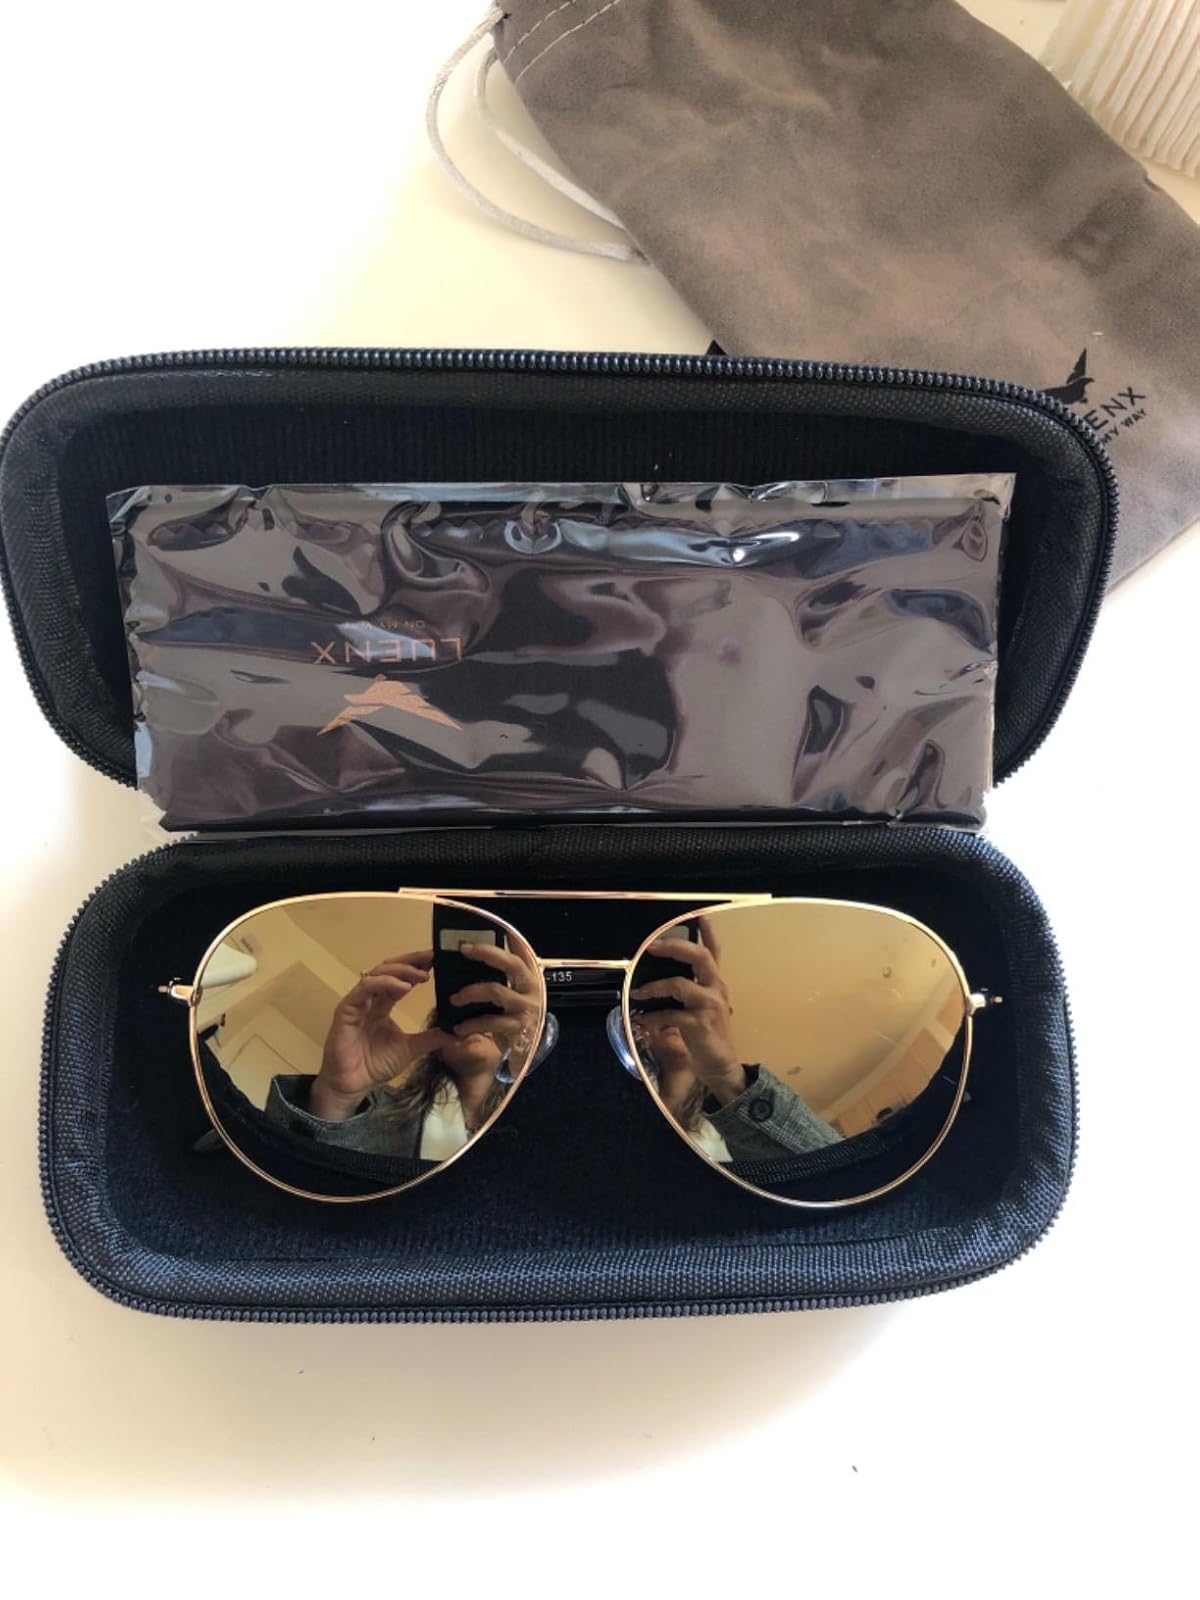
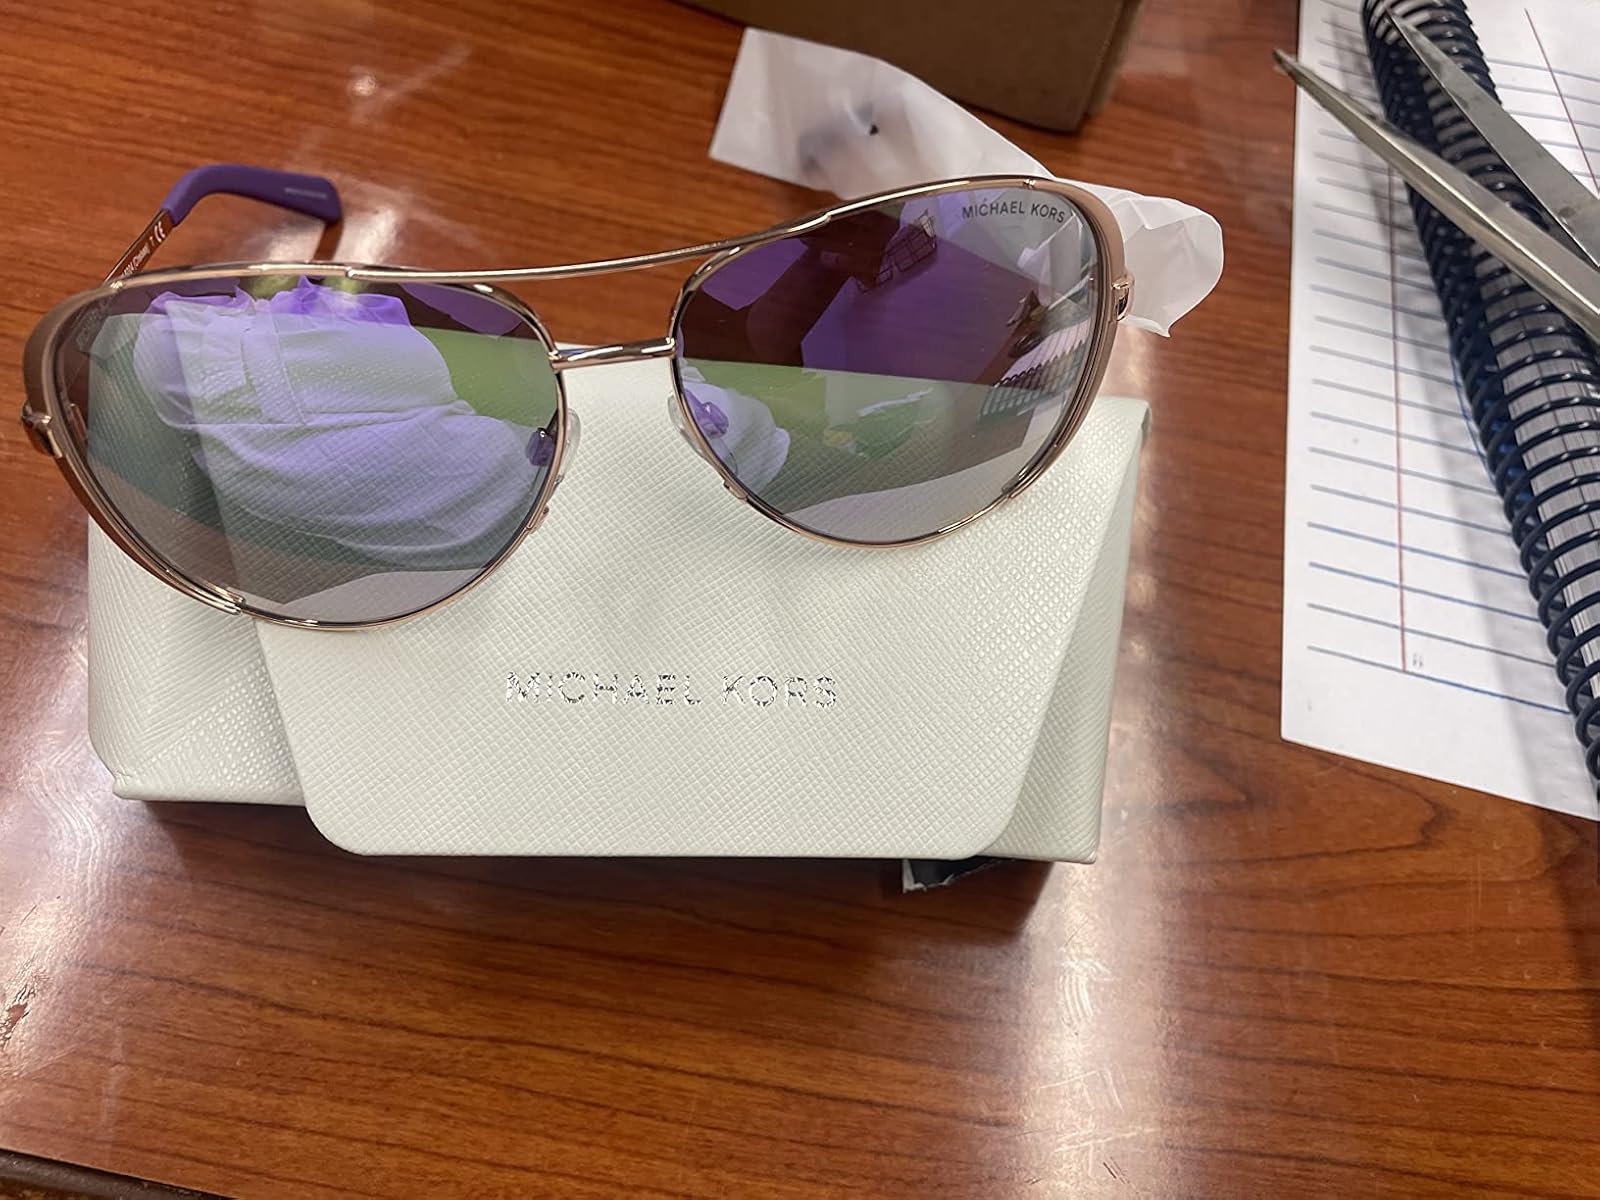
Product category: accessories_sunglasses
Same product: no